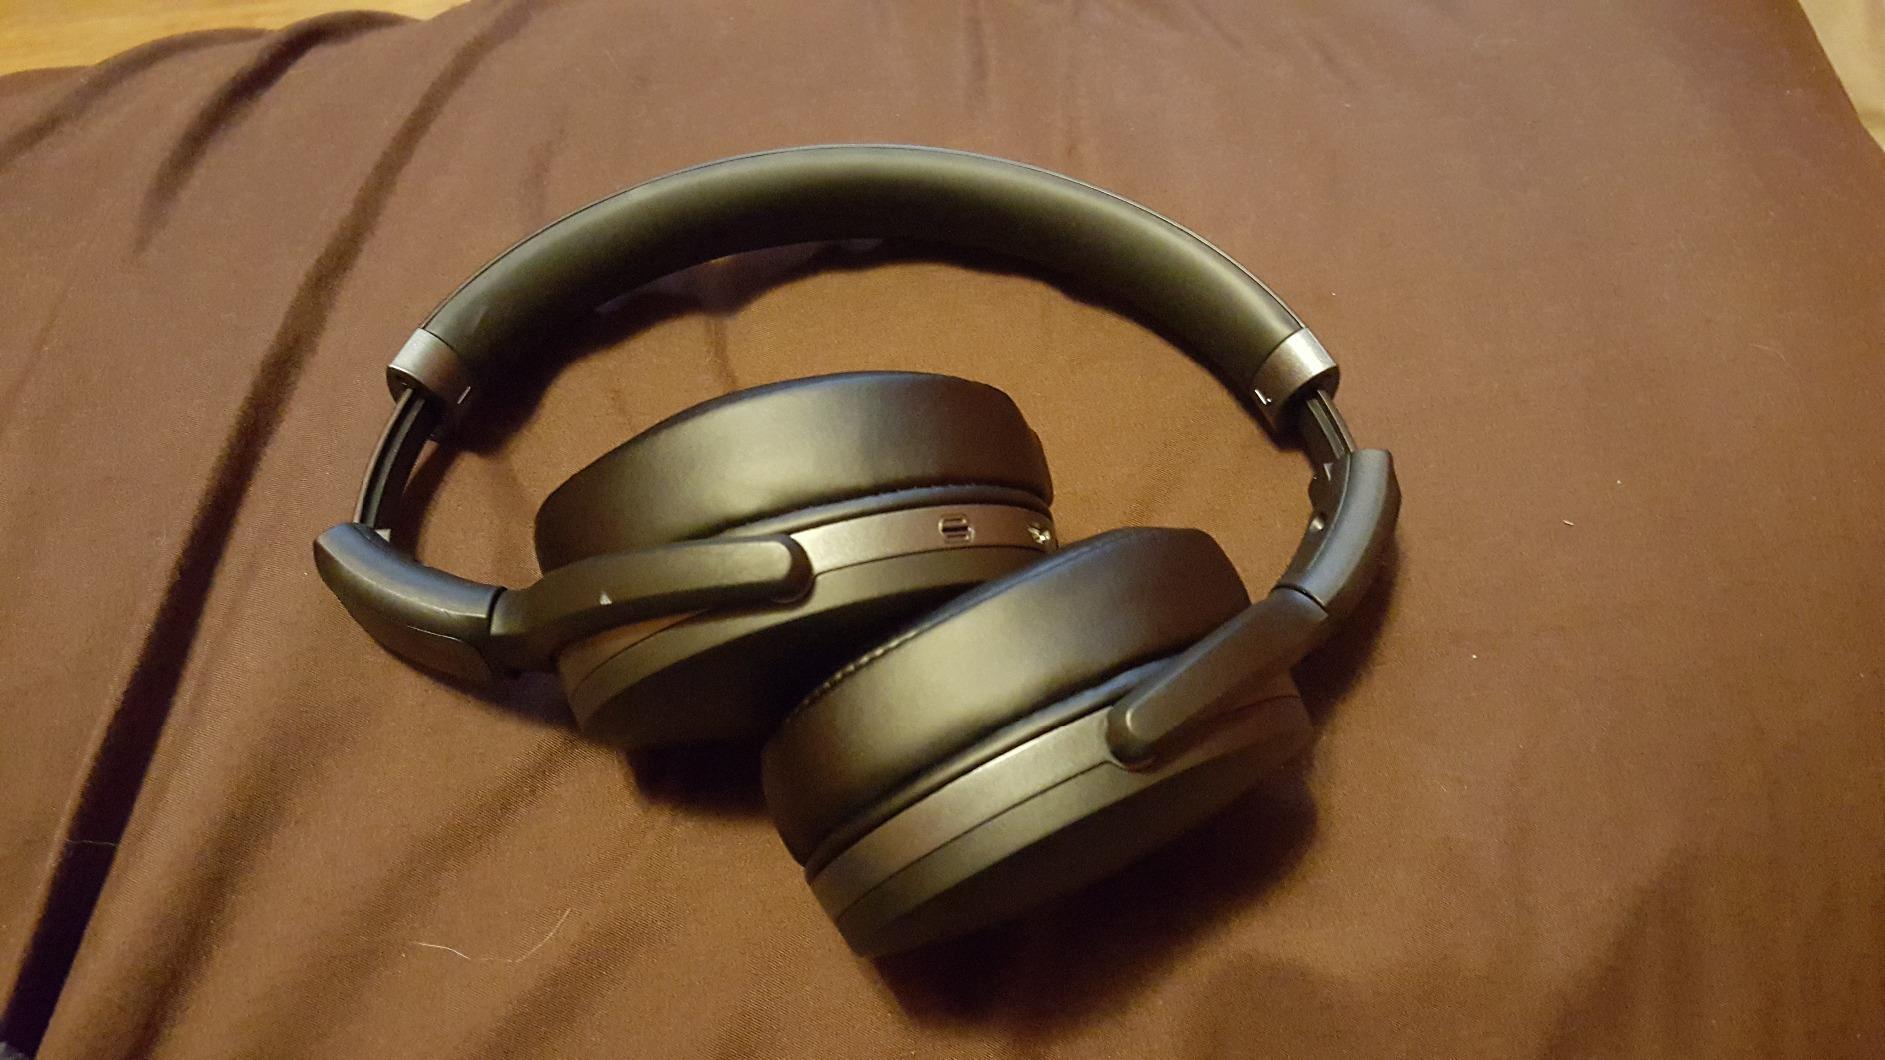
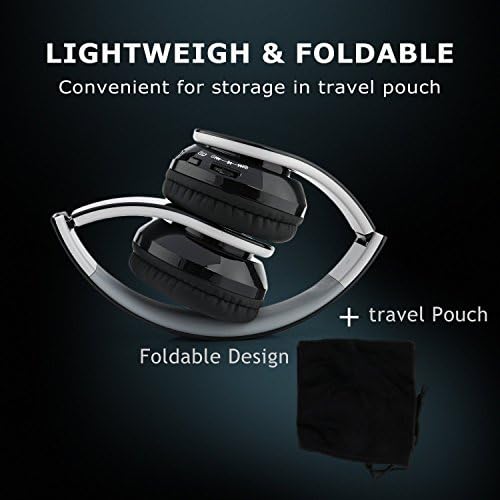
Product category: headphones
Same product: no